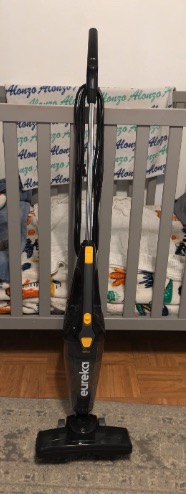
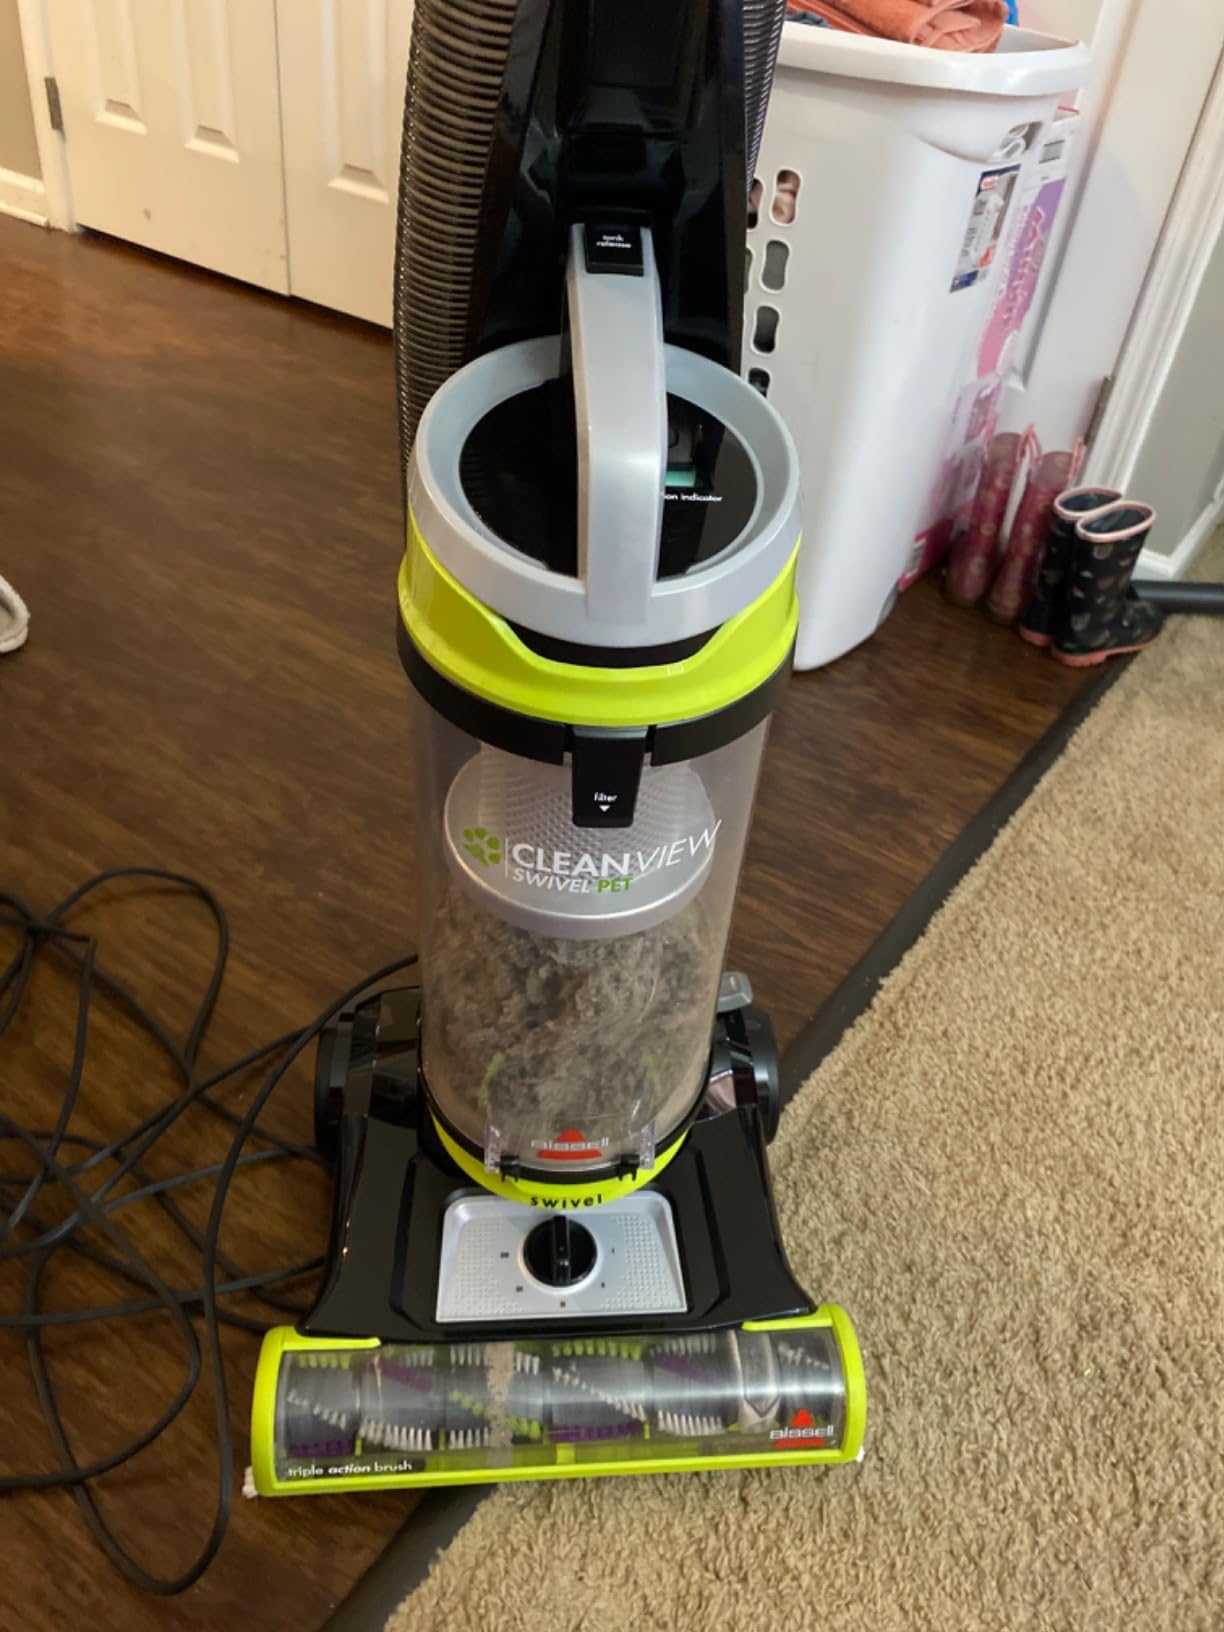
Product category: items_vacuum
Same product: no